Affordable housing

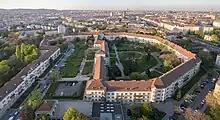
The George-Washington-Hof is protected public housing in Vienna.

Public housing is a form of housing tenure in which the property is usually built and owned by a government authority, either central or local. In some countries, public housing is focused on providing affordable housing for low-income earners while in others, such as Singapore, citizens across a wide range of incomes live in public housing. In Vienna, Austria, social housing may be completely government built and run or include a mixture of public land and private-sector construction and management. Combined, the two types of housing represent about 46 percent of the city's housing stock (26% government owned and managed and 20% a public/private partnership) and house people with a wide variety of incomes. In South Korea the public Korea Land & Housing Corporation has provided homes to 2.9 million households which is 15% of the national total of 19.56 million households. This includes 2.7 million newly built public housing units and 1.03 million rental homes of which 260,000 were purchased or rented by the Land and Housing Corporation.